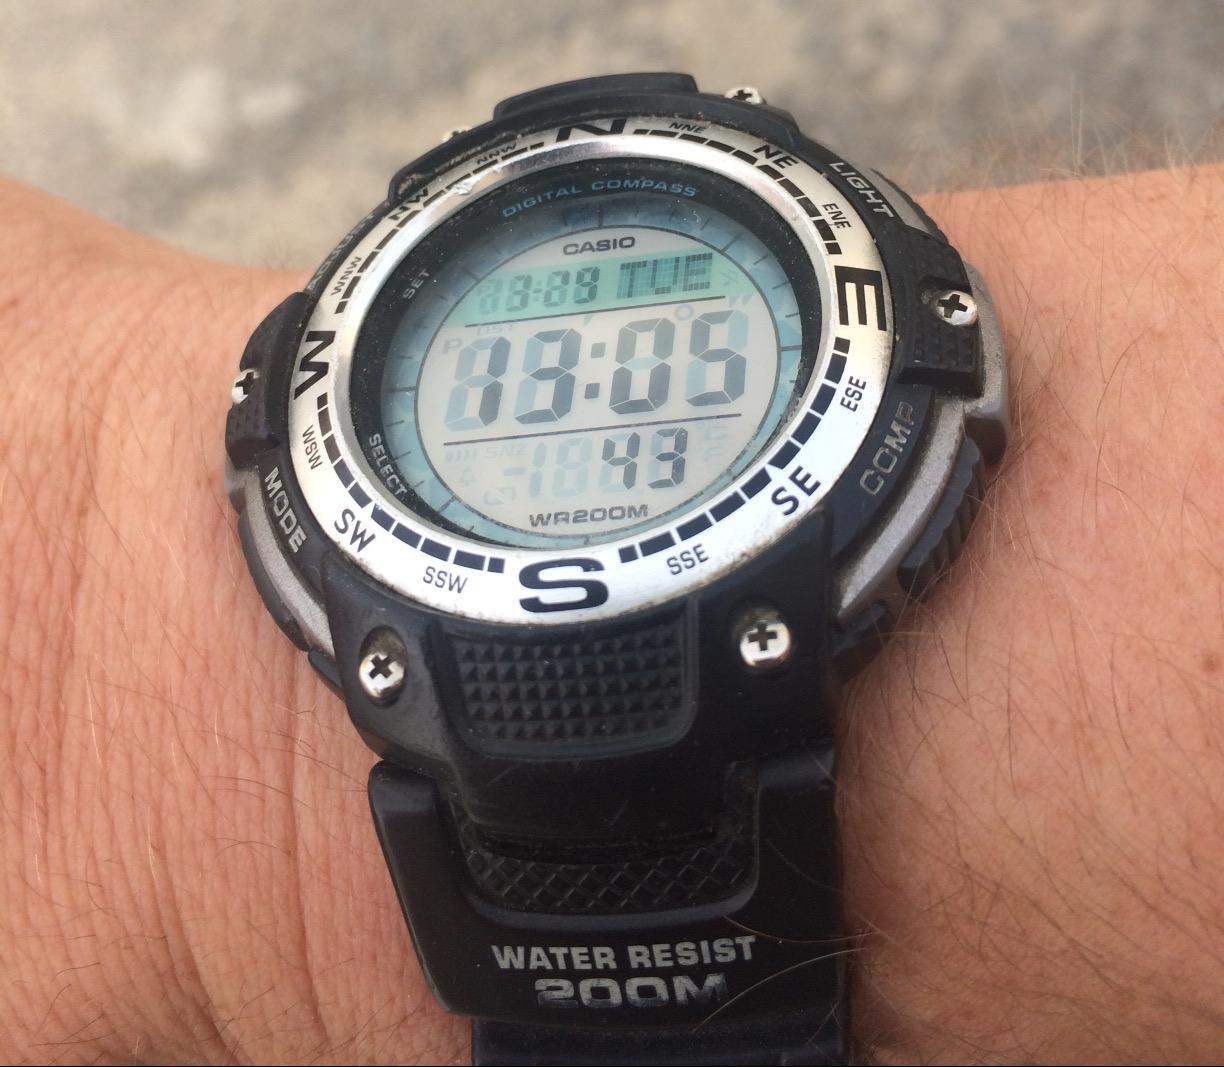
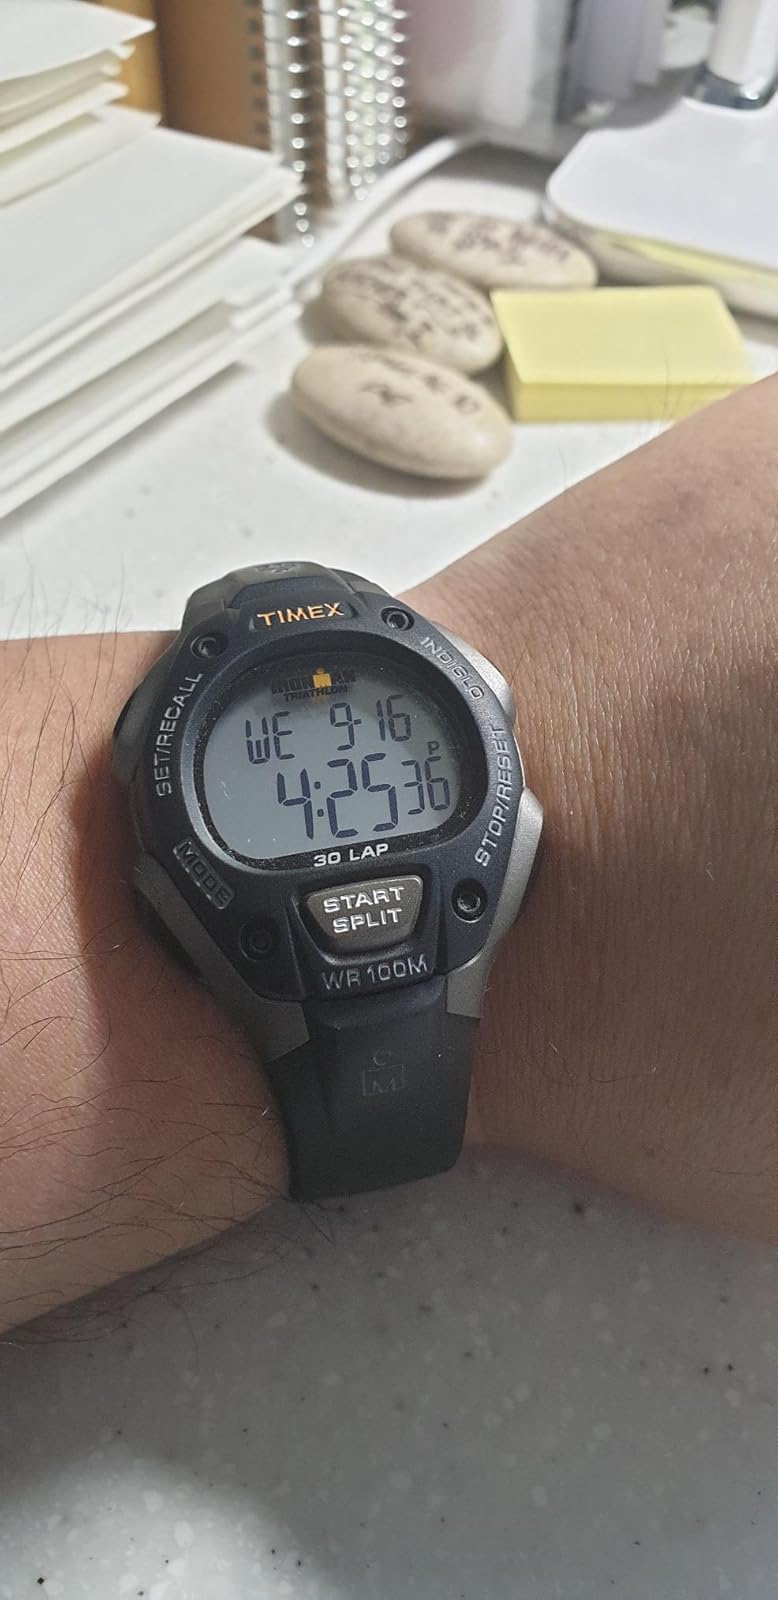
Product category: accessories_watch
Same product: no